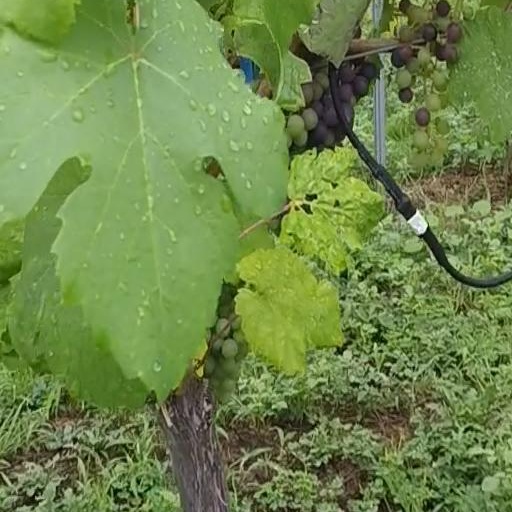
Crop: grape